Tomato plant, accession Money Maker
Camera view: tilt-top (135 deg); turntable rotation: 210 degrees
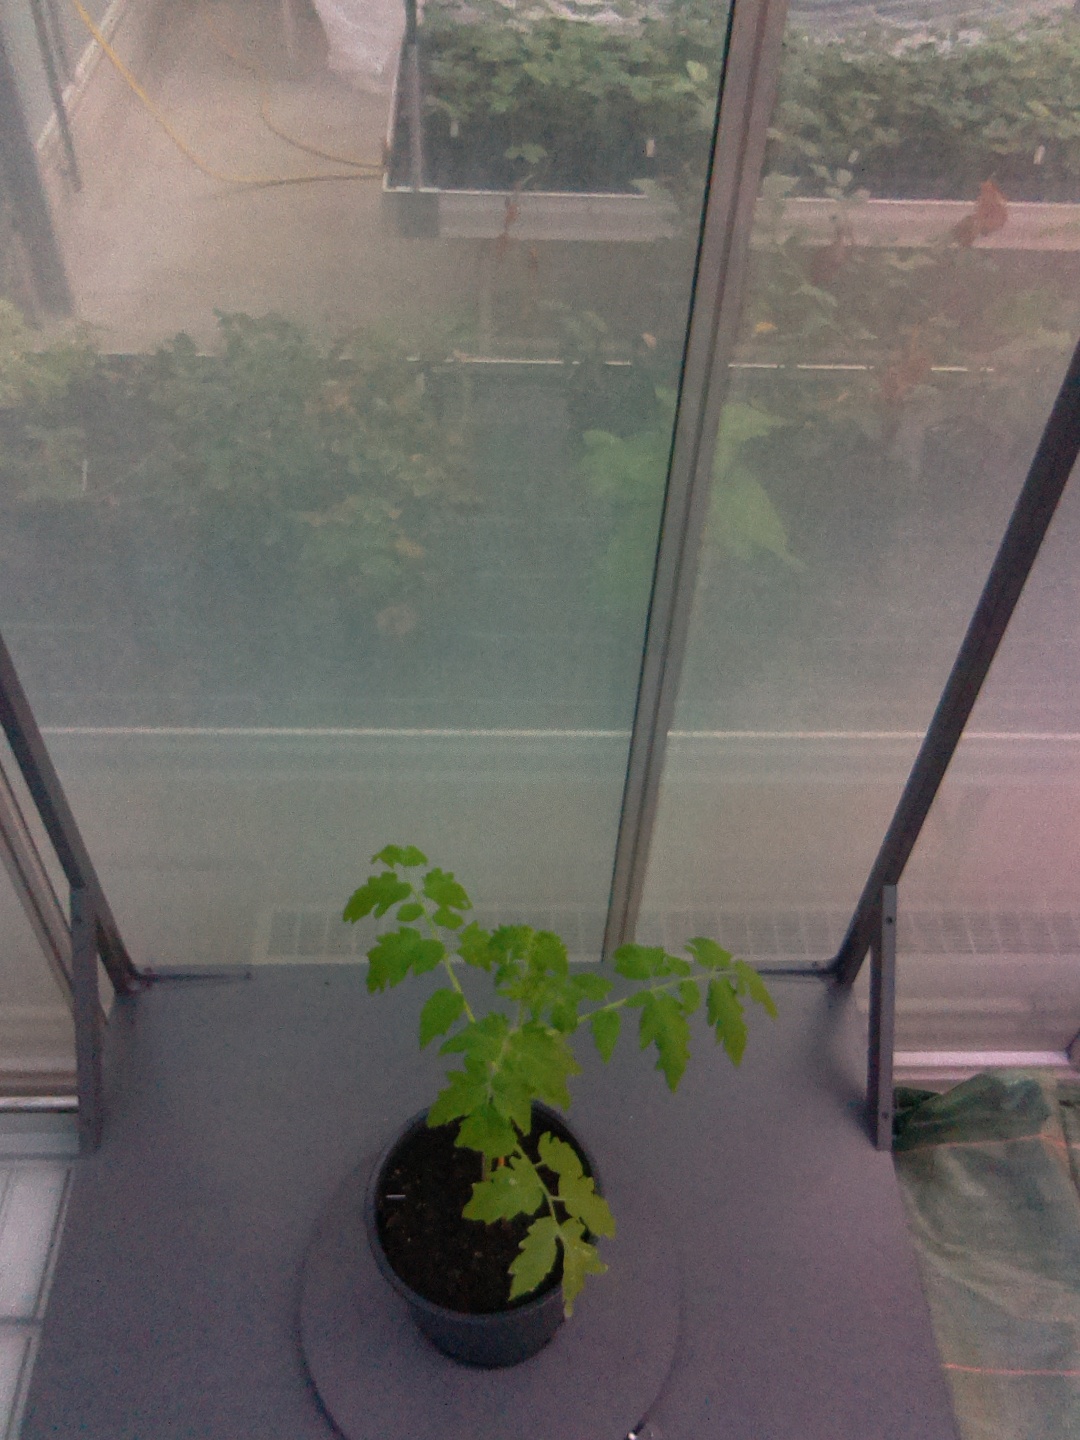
BBCH growth stage 13: 6 of true leaves visible